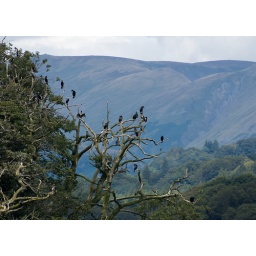
cormorant tree in lake district